Gunni Busck

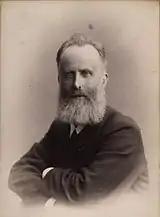
Gunni Busck

Gunni Busck (9 June 1840 – 20 March 1920) was a Danish businessman. He was a founder of the Scandinavian Preserved Butter Company and Københavns Mælkeforsyning. He was the paternal uncle of bookdealer Arnold Busck.